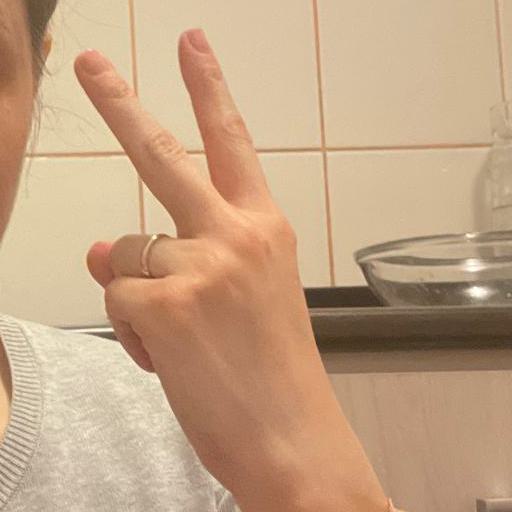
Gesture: peace_inverted